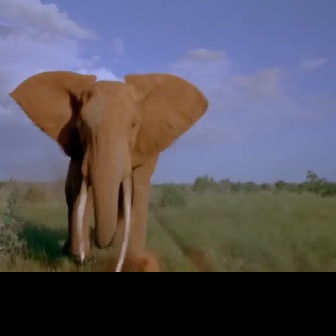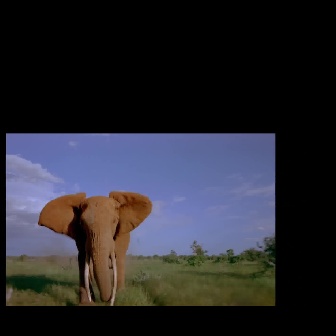
  Please identify the target specified by the bounding box [6,68,209,271] in the first image and locate it in the second image. Return the coordinates in [x_min,y_min,x_max,y_max] format.
Answer: [37,189,152,305]